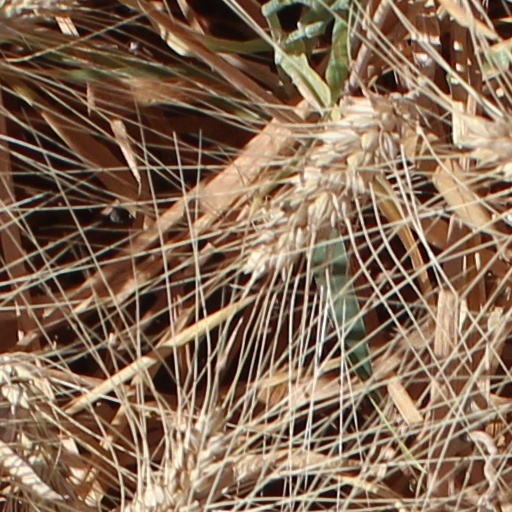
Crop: wheat